Virginia Tech College of Architecture and Urban Studies

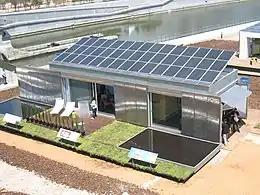
"LumenHAUS" - Award winning solar powered house designed and constructed by Virginia Tech in 2010.

The Washington-Alexandria Architecture Center (WAAC) has been functioning as the urban extension of the School of Architecture and Design in the Virginia Tech National Capital Region since 1980. Since 1985 the WAAC has also housed a consortium of national and international architectural schools. The WAAC grants degrees in the M.Arch.1 program for those students with a five-year professional degree, and the M.Arch.2 program for students with a four-year Bachelor of Science in Architecture degree. M.Arch.3 students are able to attend the WAAC during their thesis level of study after having completed their first two years at the main campus in Blacksburg, Virginia. The WAAC also offers a Master of Landscape Architecture degree as a three-year program for individuals with a baccalaureate degree background. Students interested in a degree in Urban Design can apply through the Master of Science in Architecture. The Urban Design concentration requires 3-4 semesters of study with a background in design; students without a design background can enter the program after a foundation year in the Landscape program. A Ph.D. in Architecture and Design Research is available to qualified candidates.